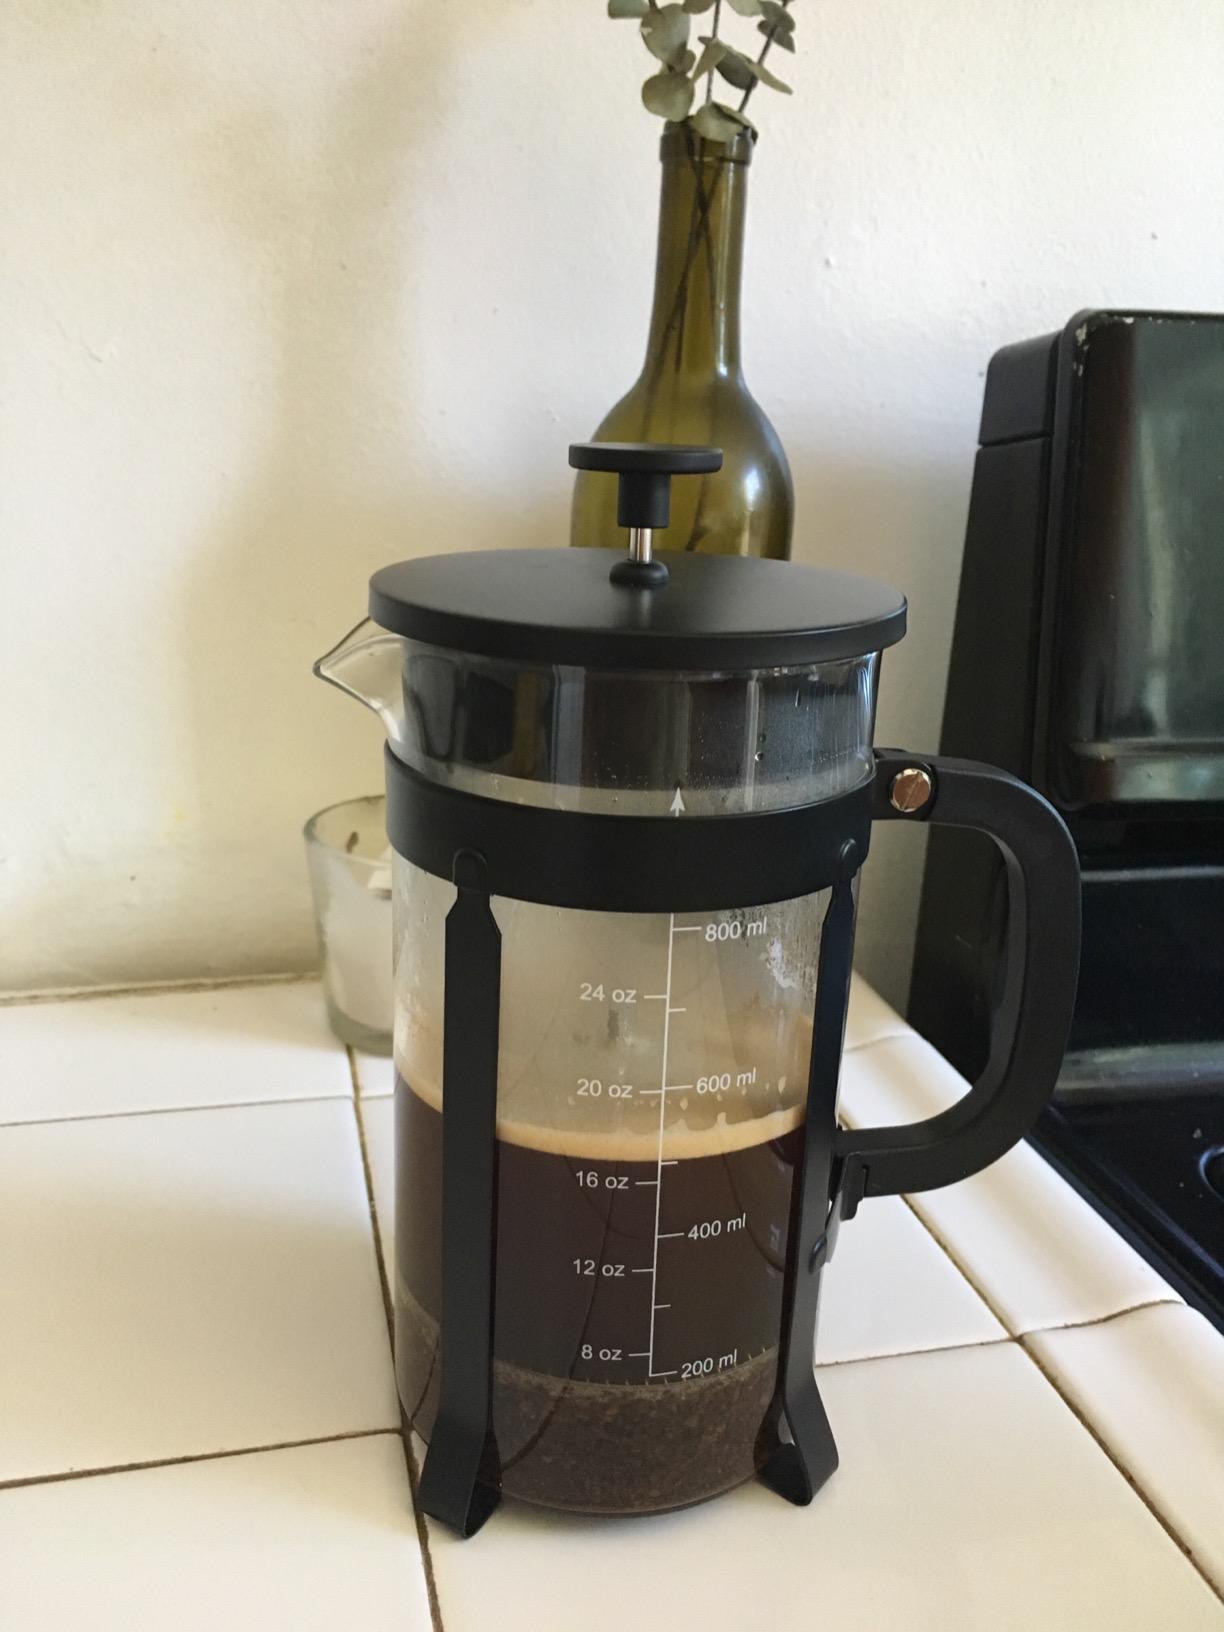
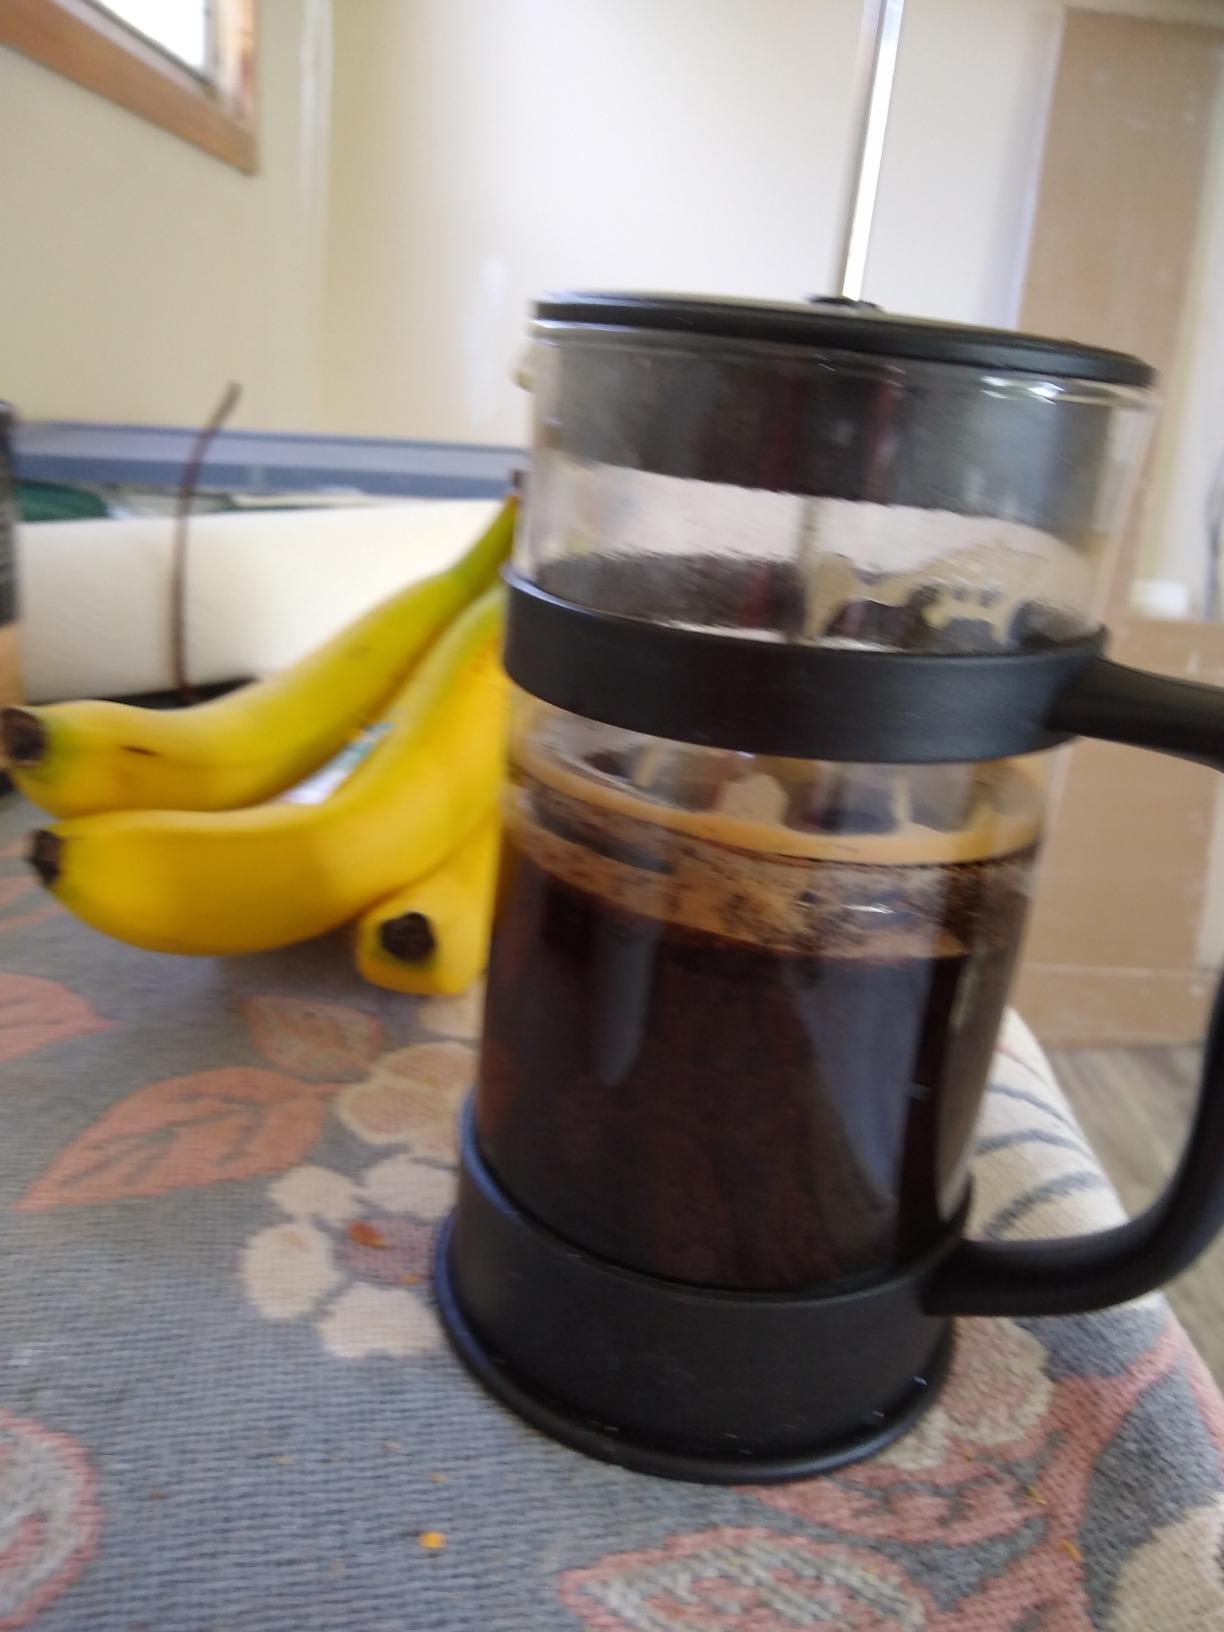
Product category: items_tea
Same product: no